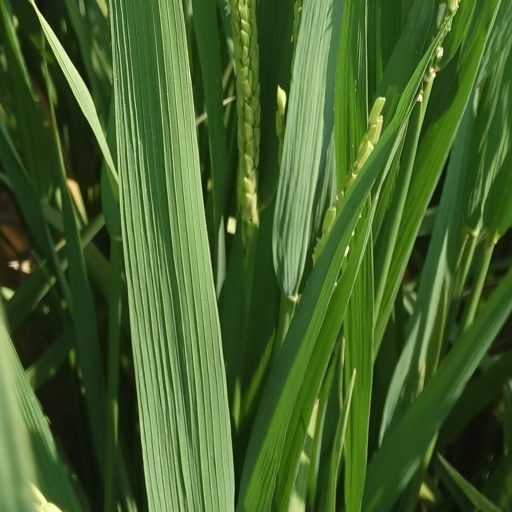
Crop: rice